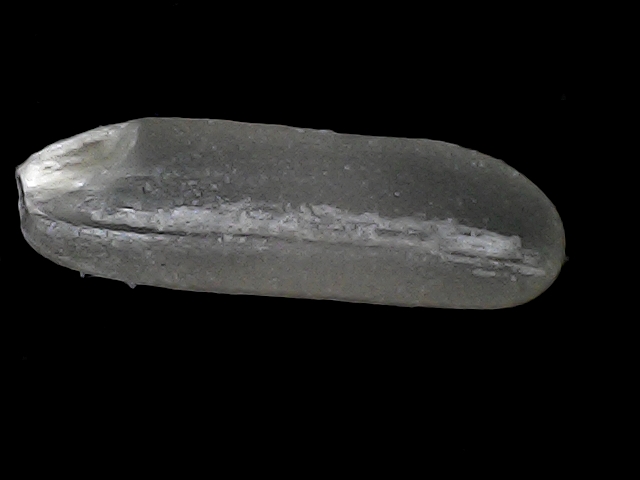
Rice variety: BD75